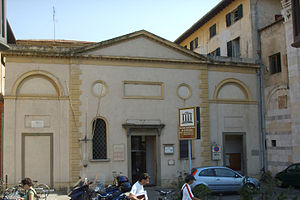
Museo nazionale di San Matteo
Museo Nazionale di San Matteo er et museum der fremviser værker fra ekklastiske bygninger fra byen og provinsen Pisa i Toscana, Italien.